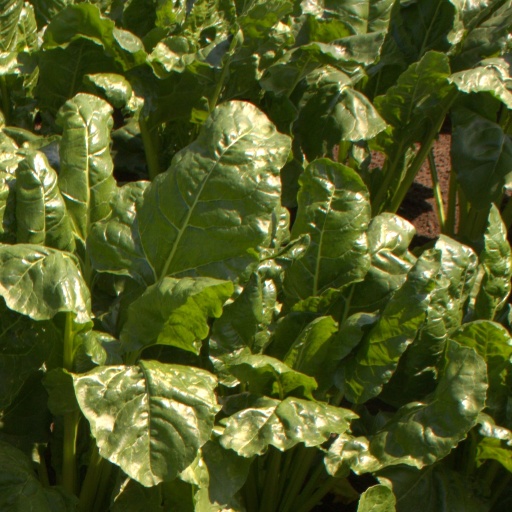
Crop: sugar beet